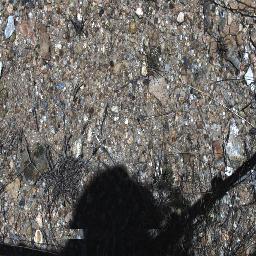
Label: negative